Lincoln Hospital (Durham, North Carolina)

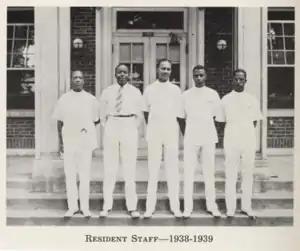
Residents, 1938–1939

Lincoln Hospital was accredited by the American Medical Association for internship training in 1925 and by American College of Surgeons in 1933. Pediatric, orthopedic, internal medicine, surgery, and ob-gyn residents, primarily from Duke University medical school rotated through Lincoln from 1930 into the late 1960s. Medical and surgical staff of the hospital spent time teaching residents and interns on rounds in the wards. Many Lincoln students, both black and white, went on to achieve distinction in their field.